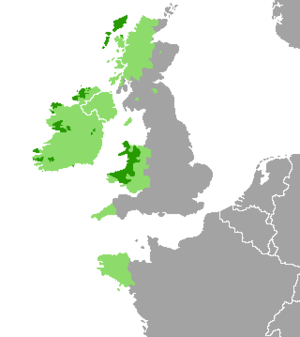
Régions où se parlent actuellement des langues celtiques.
Les langues celtiques sont une branche de la famille des langues indo-européennes. Elles regroupent :